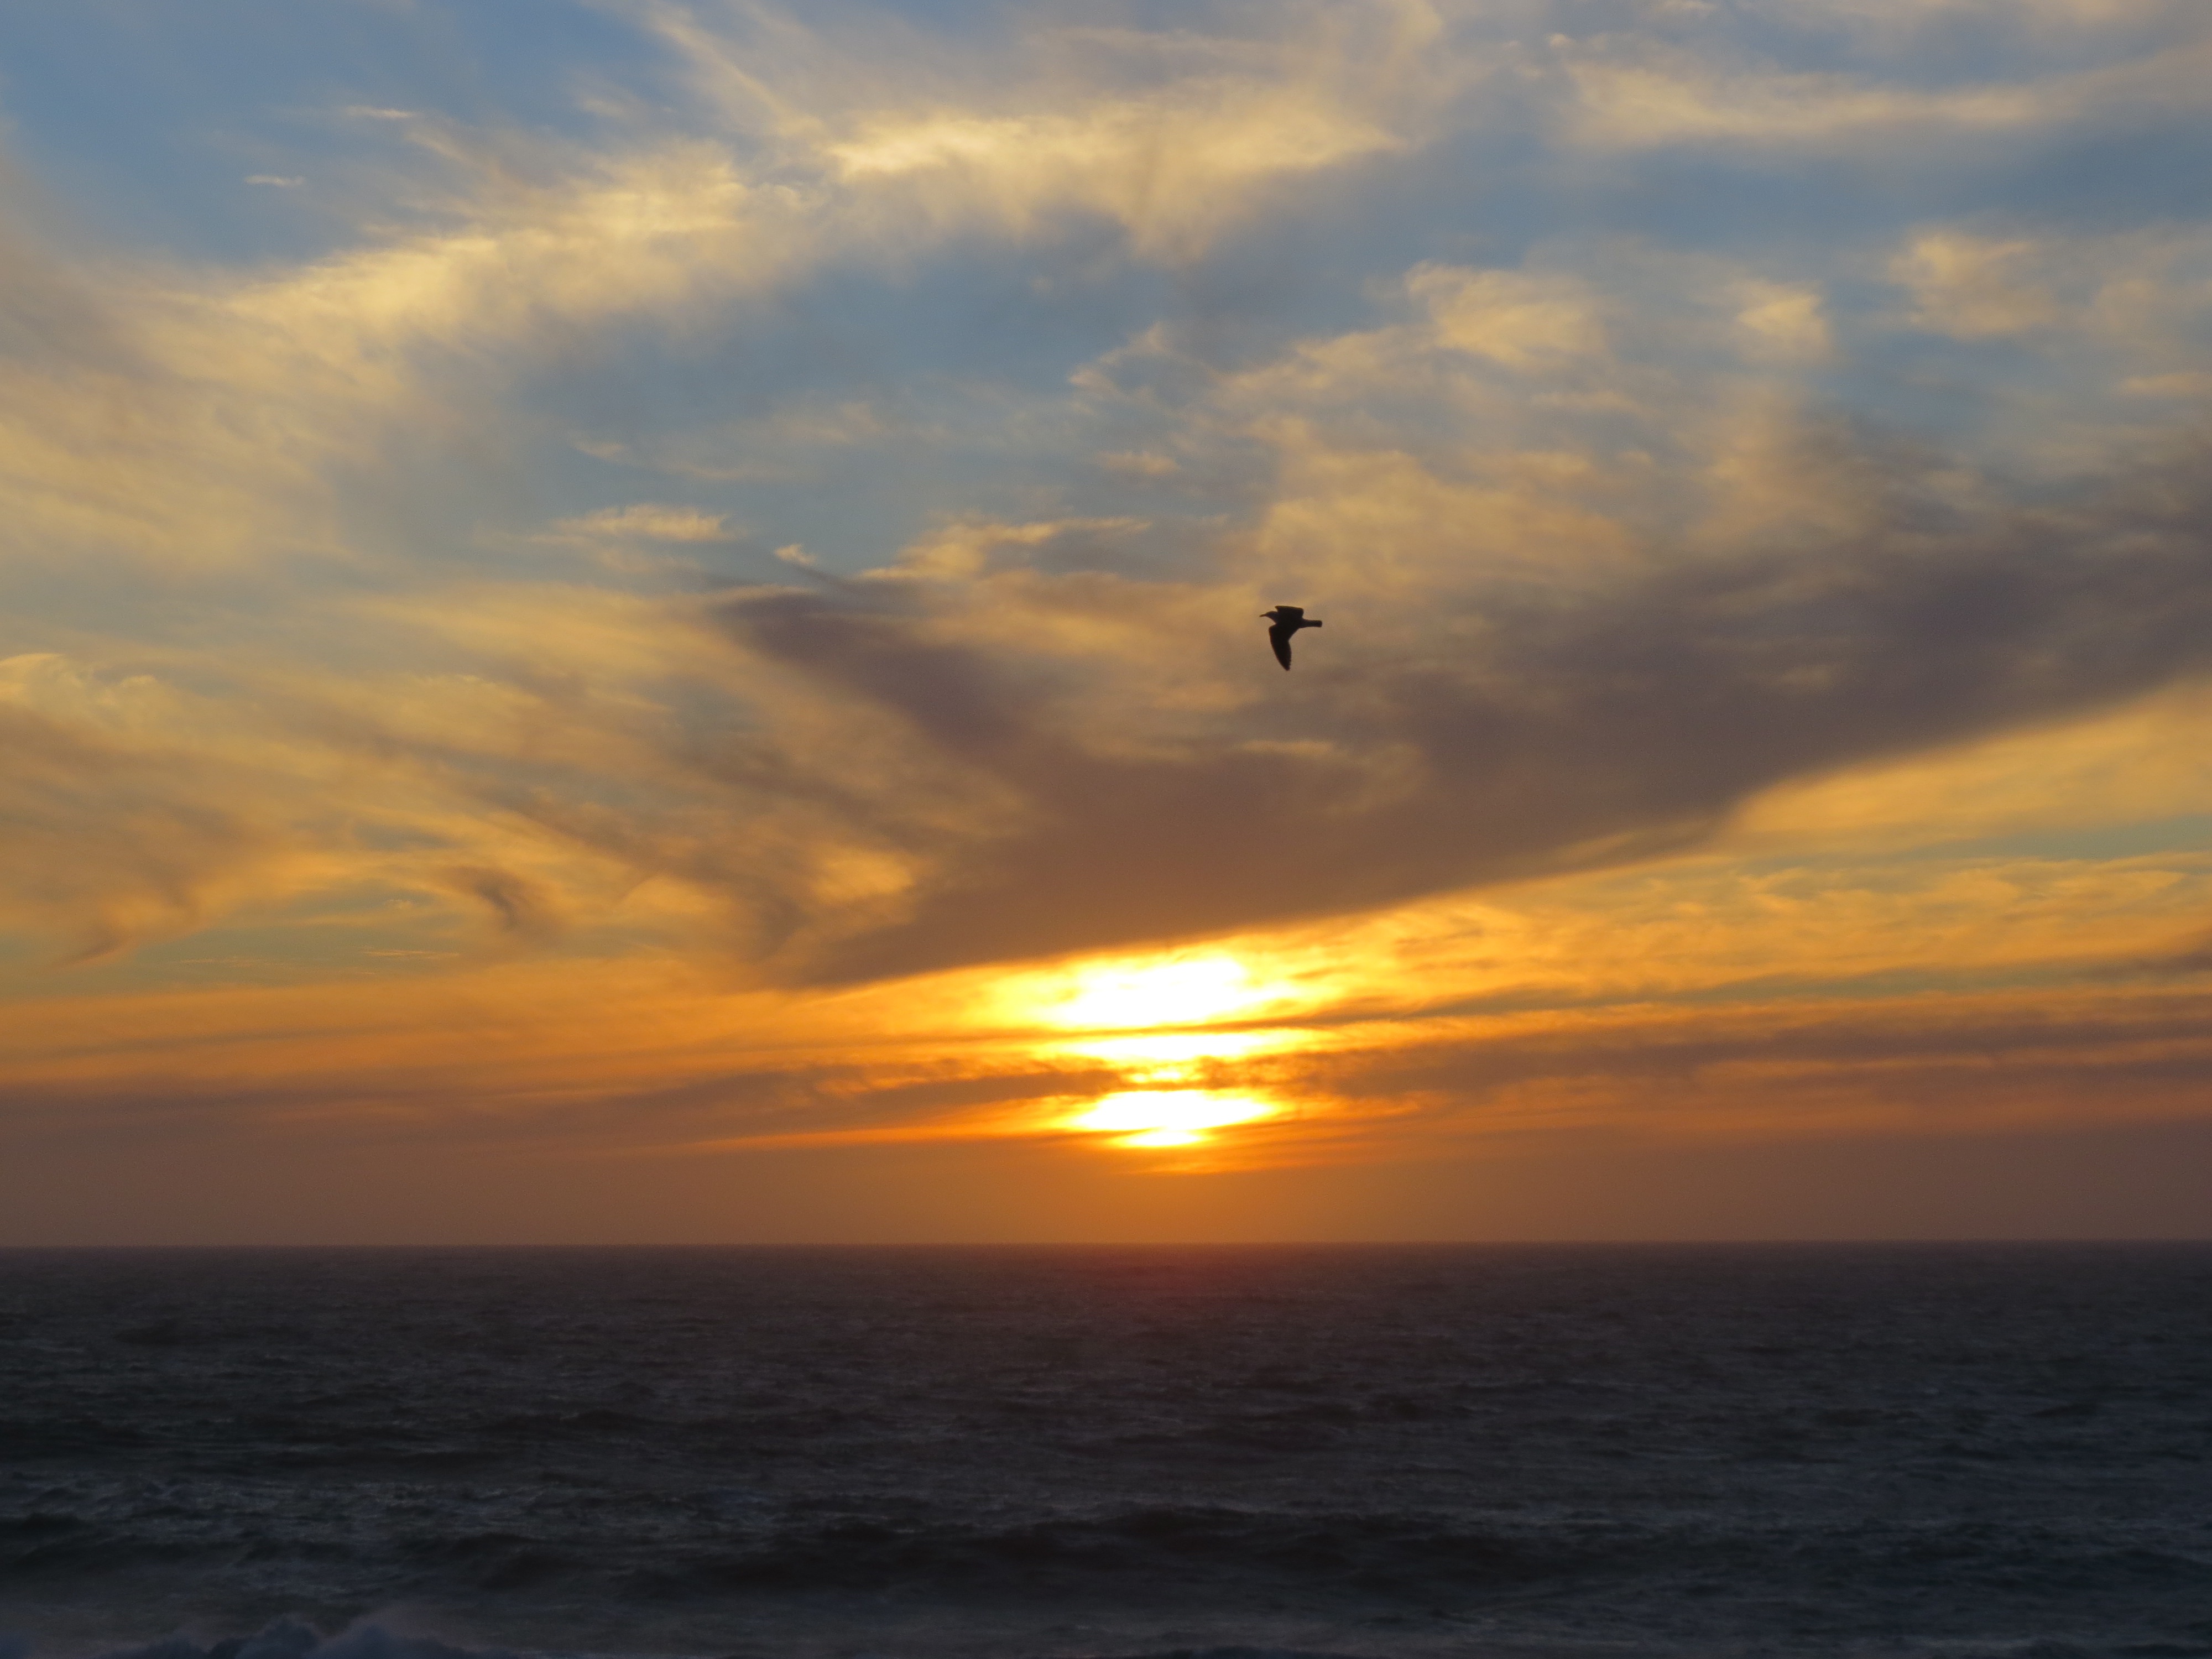
beach, sea, coast, ocean, horizon, cloud, sky, sun, sunrise, sunset, sunlight, morning, shore, wave, dawn, dusk, evening, afterglow, wind wave